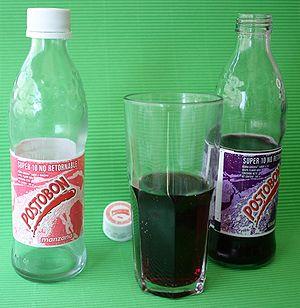
La société Postobón, est une entreprise colombienne spécialisée dans les boissons sucrées. Il s'agit de l'une des plus importantes sociétés de la Colombie et une des principales en Amérique du Sud.